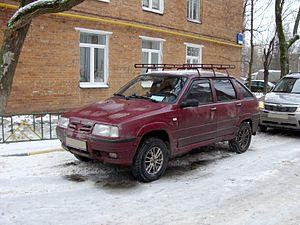
Izhmash ou Ijmach, est un constructeur d'armes russe, situé à Ijevsk en Oudmourtie.